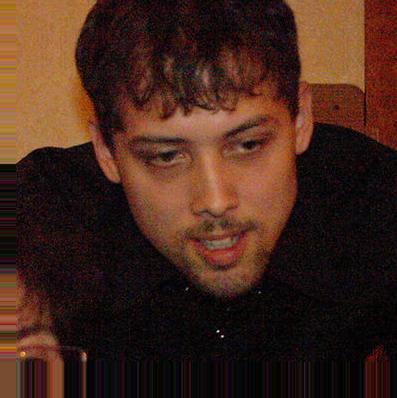
Age: 29